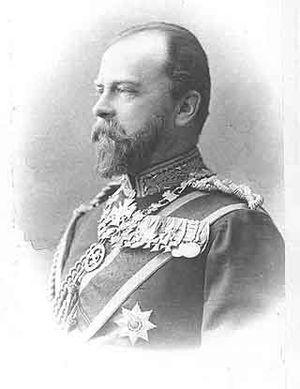
Guillaume Louis Frédéric Georges Émile Philippe Gustave Ferdinand de Hesse et du Rhin, né le 16 novembre 1845 à Bessungen, près de Darmstadt et décédé le 24 mai 1900 au Palais Rosenhöhe est un prince de Hesse et du Rhin et général d'infanterie.